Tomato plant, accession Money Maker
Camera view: bottom (45 deg); turntable rotation: 300 degrees
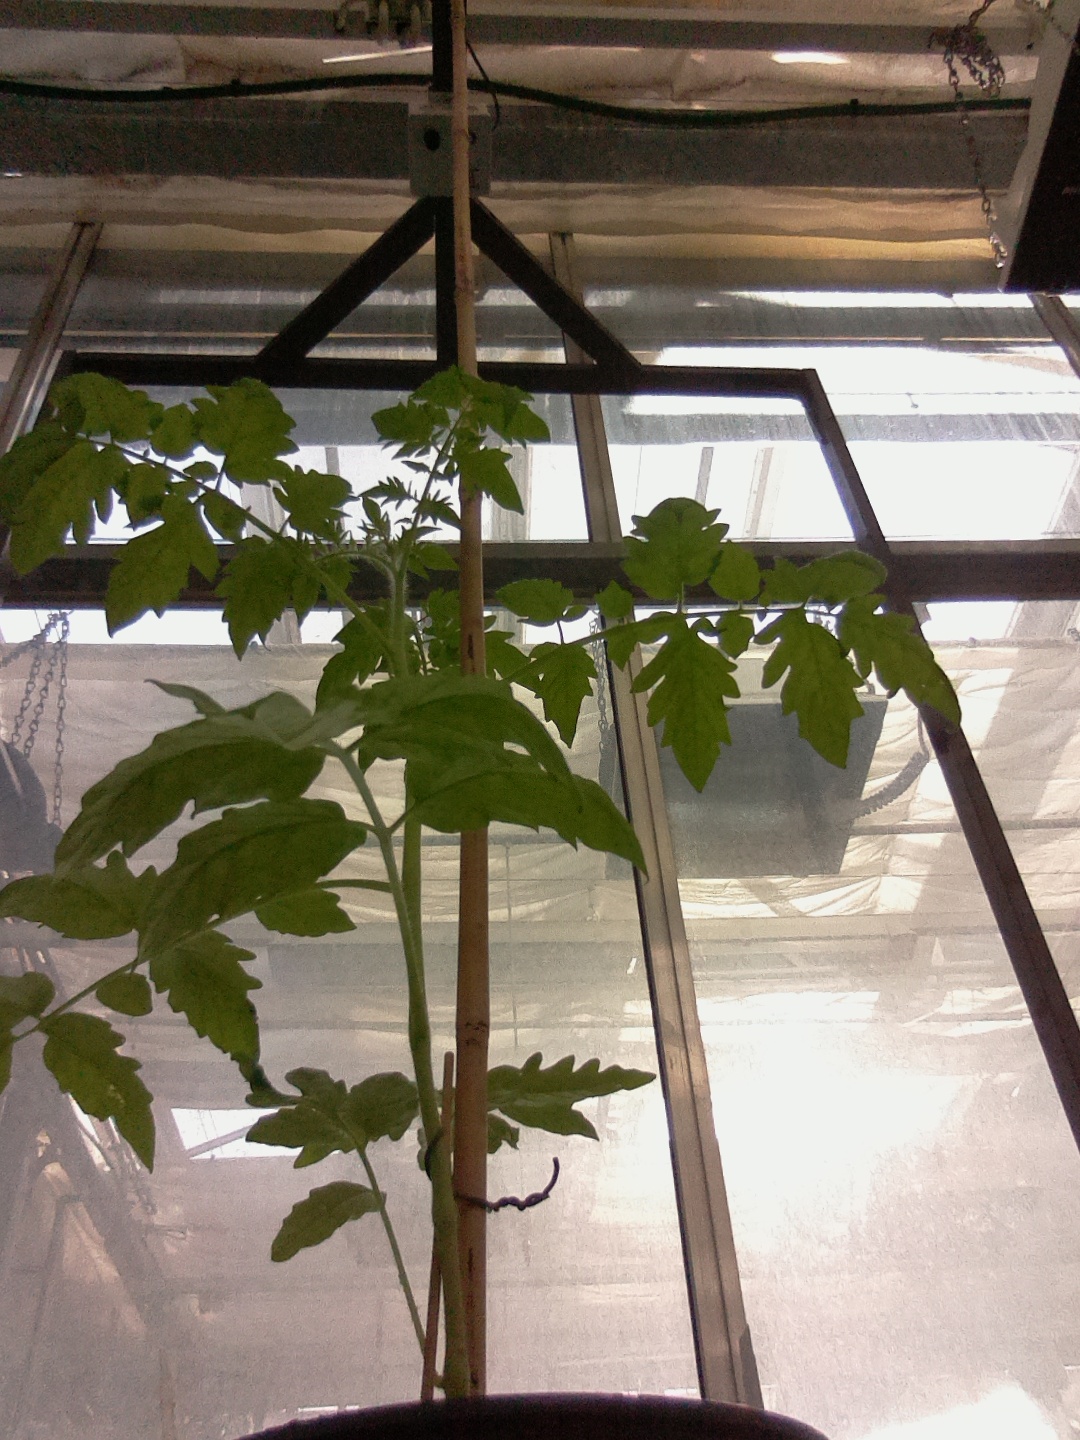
BBCH growth stage 14: 8 of true leaves visible